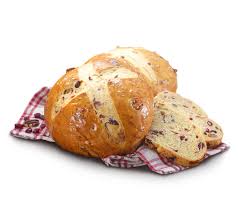
Waste category: biological